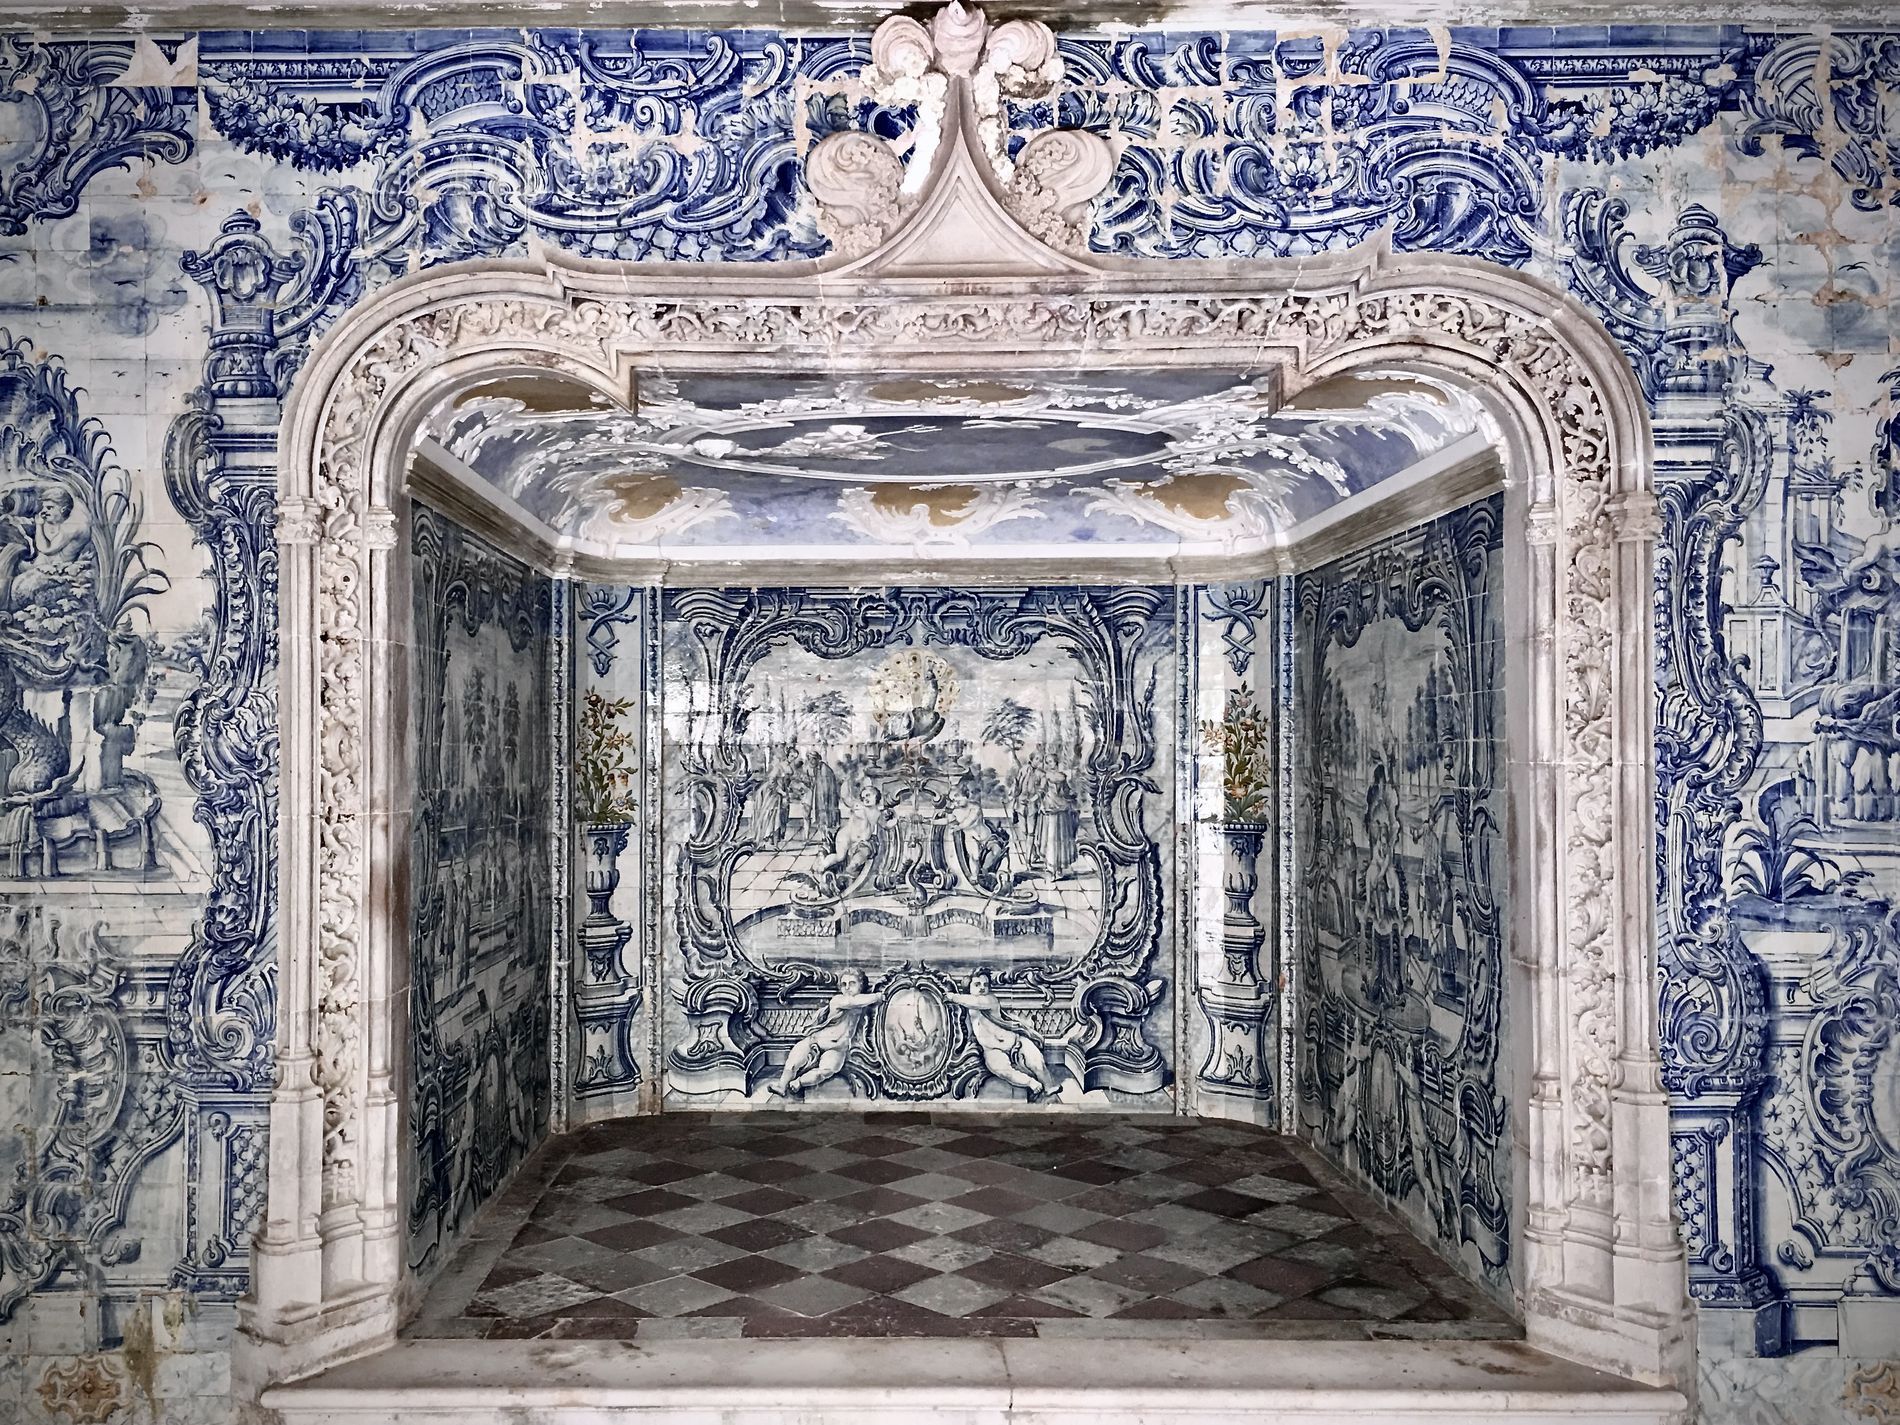
National Palace in Sintra
The image is Part of the cave in the National Palace in Sintra (Portugal). The floor inside the alcove has a checkered pattern of dark and light tiles.
The eye level photograph captures an ornately decorated alcove adorned. The color palette is blue and white. The style is decorative art photography.
Labels: Floor, Tile, Flooring, Arch, Architecture, Indoors, Interior Design, Person, Art, Gate, Painting, Mosaic, Building, Corridor, Housing, Floral Design, Graphics, Pattern, Porcelain, Pottery, wall, floor, The National Palace
Camera: Apple iPhone 6s Plus
Lens: iPhone 6s Plus back camera 4.15mm f/2.2
Aperture: F2.2
Exposure: 1/17 sec
ISO: 64
Focal length: 4.15